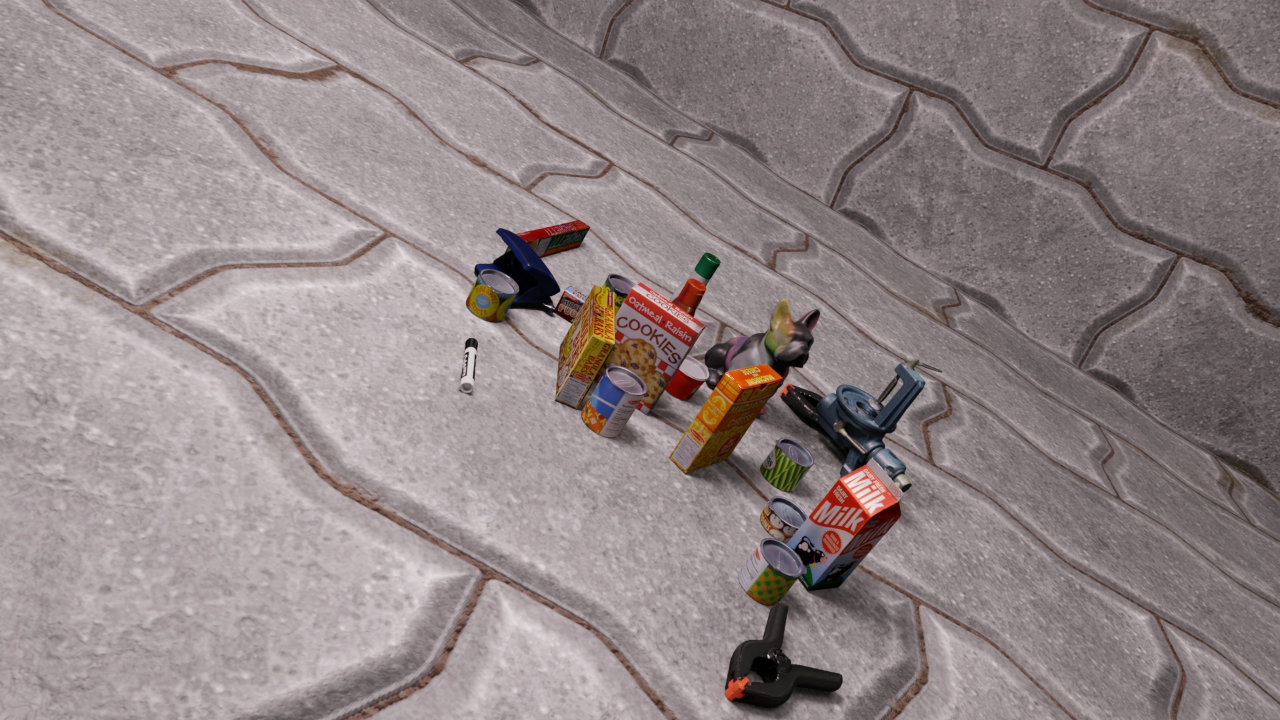
Question:
What are the five normalized (x, y) points between 0 and 1 in the image that outline the grasp plane for the bottle of tangy BBQ sauce? Your answer should be as Grasp center: [], Left finger base: [], Right finger base: [], Left finger tip: [], Right finger tip: [].
Answer: Grasp center: [0.528125, 0.422222], Left finger base: [0.538281, 0.4125], Right finger base: [0.517969, 0.431944], Left finger tip: [0.528125, 0.447222], Right finger tip: [0.507031, 0.469444]